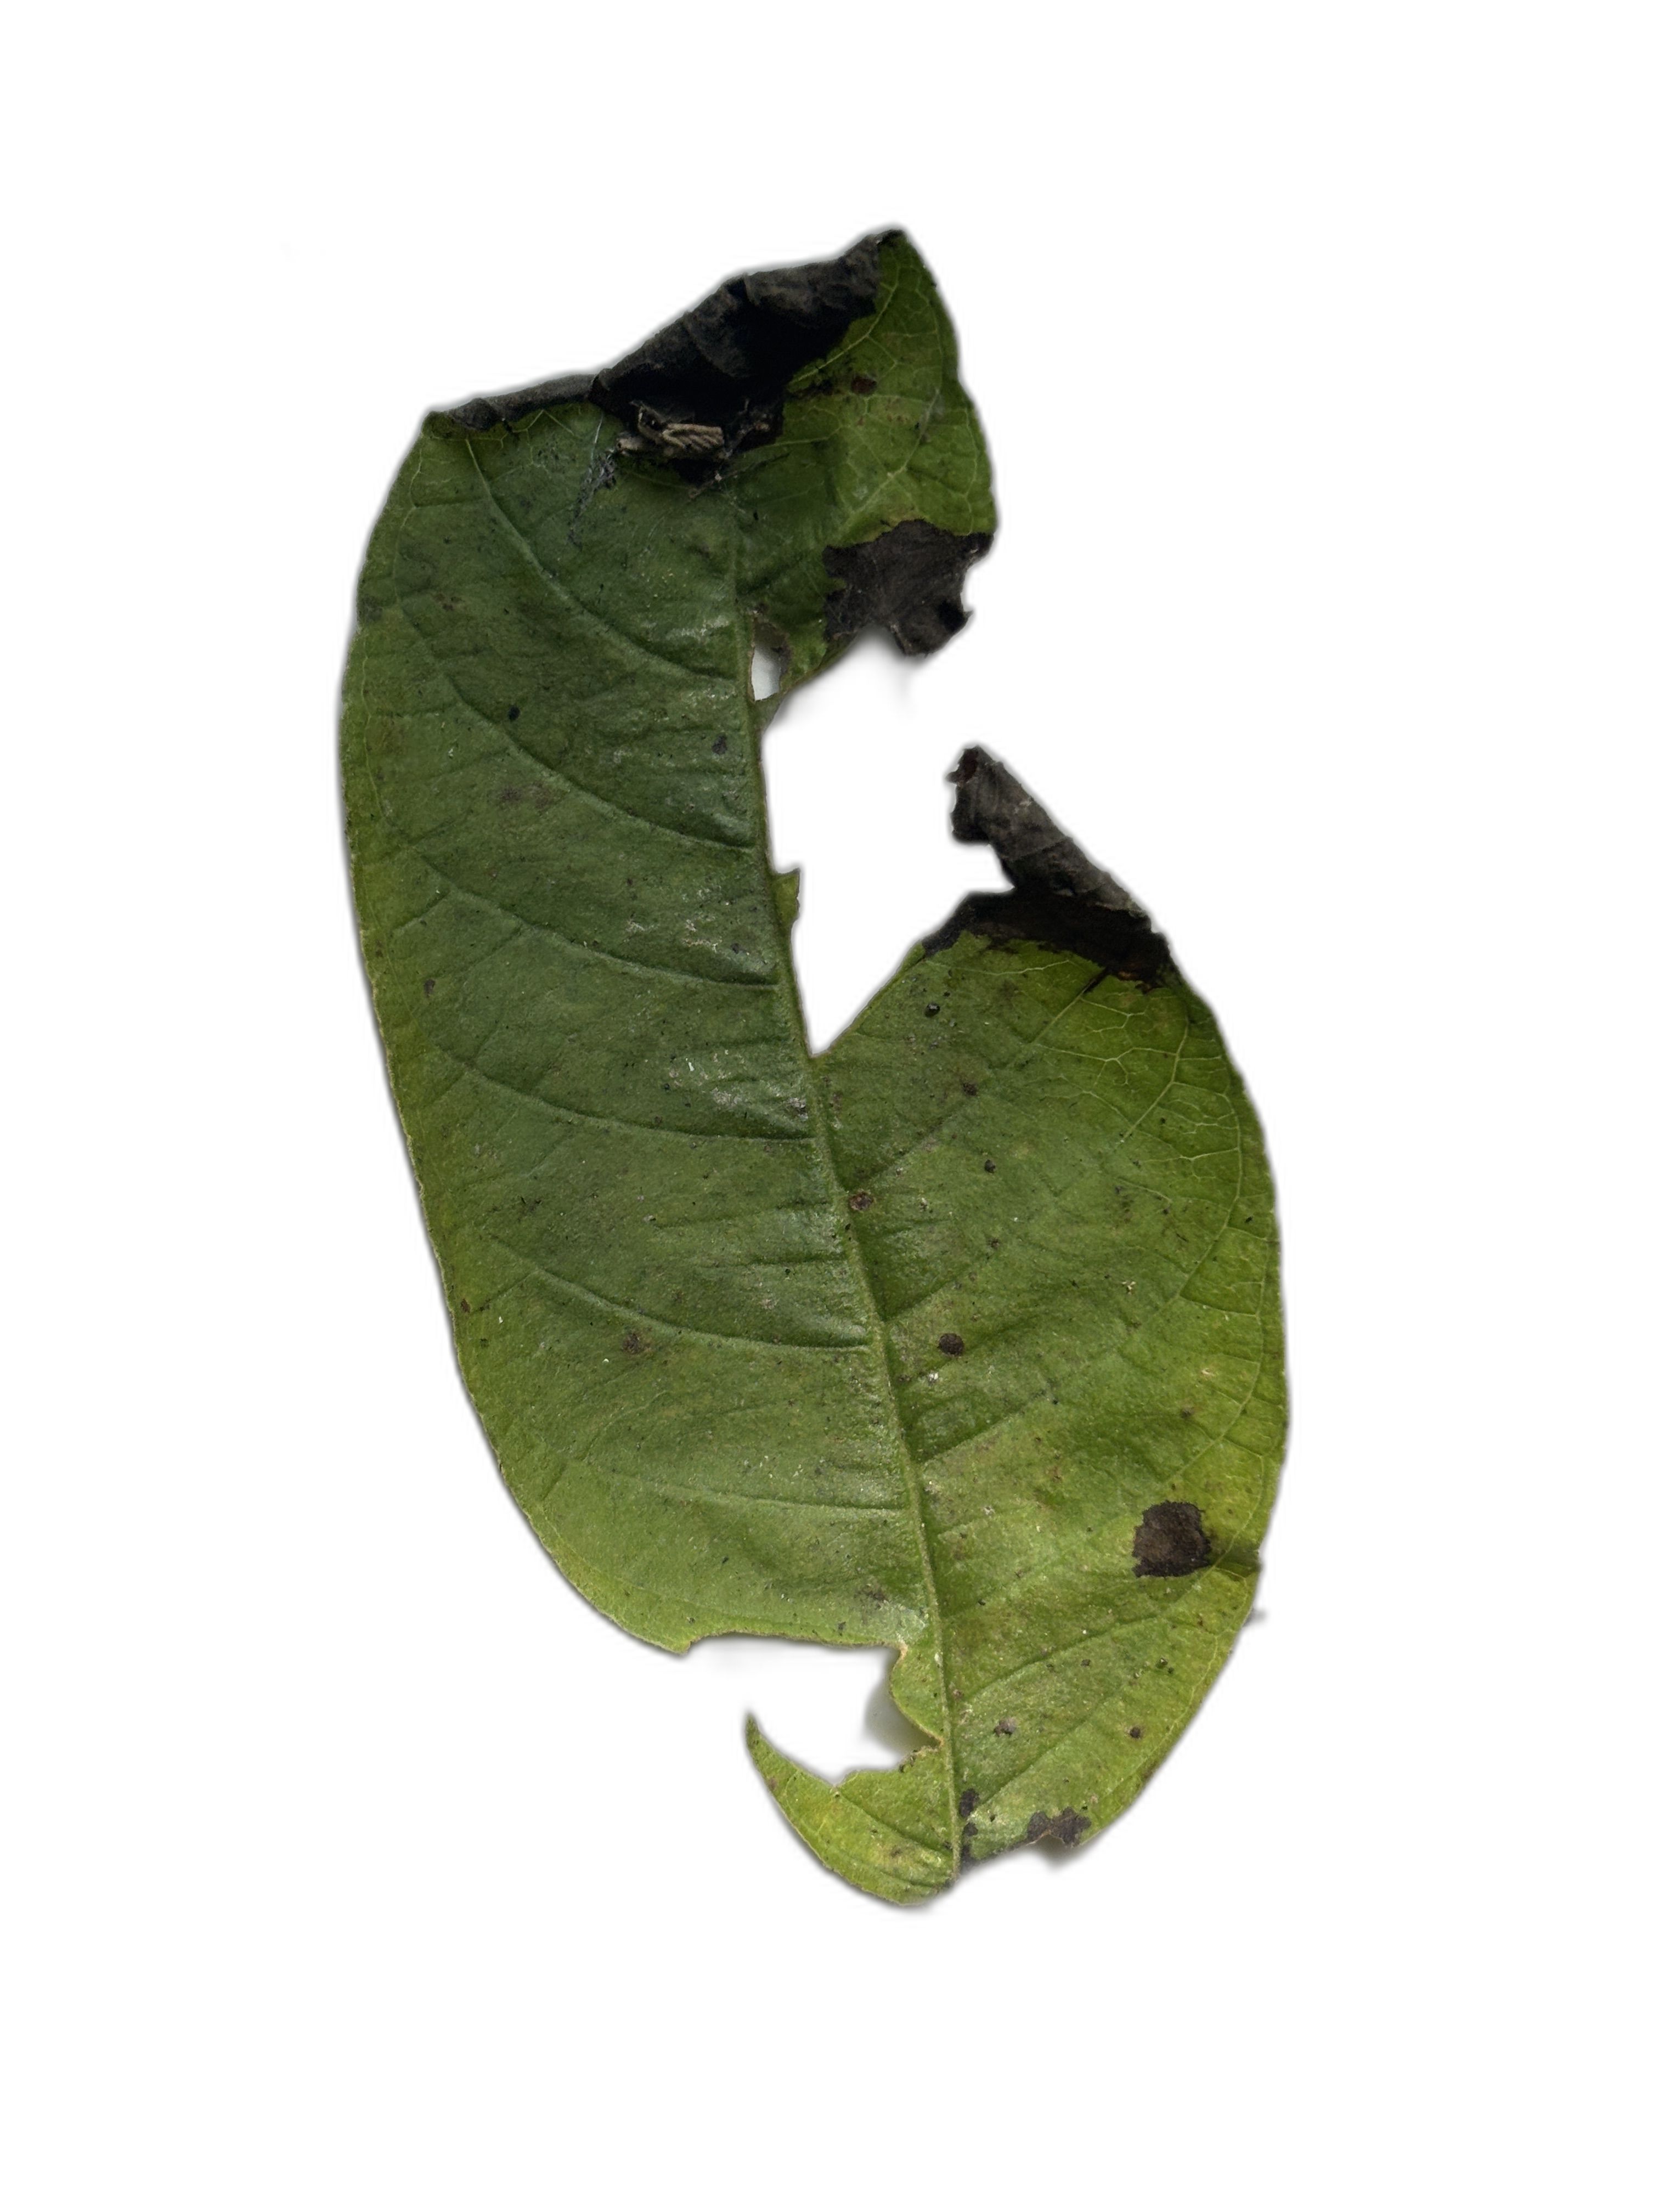
Plant part: leaf
Disease: Canker